Guanlingsaurus

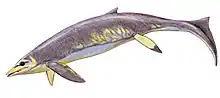
Life restoration

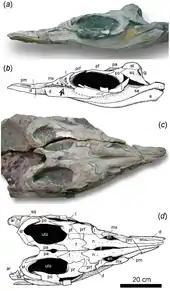
Skull of specimen YGMIR SPCV03107

The largest specimen of "Guanlingsaurus", YIGMR SPCV03109, measures long, while the juvenile specimen YIGMR SPCV03108 measures in length. In the largest specimen, YIGMR SPCV03109, the skull takes up 8.3% of the total body length, whereas it forms 9.3% in the juvenile specimen YIGMR SPCV03108. Both adult and juvenile specimens of "Guanlingsaurus" completely lack teeth and do not even possess a dental groove. The very short snout was highly compressed via a unique arrangement of skull bones. All bones of the snout tapered to abrupt points. In 2011, Sander and colleagues interpreted the nasal bones (paired skull roof bones in the middle part of the skull) as extending to the very tip of the snout, a very unusual configuration for a reptile. However, Ji and colleagues did not find this feature, and found the hyoid bone much shorter than previous estimation, indicating that it was not suitable for suction feeding.